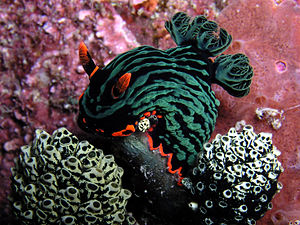
Koraltrekanten
Koraltrekanten er et geografisk område rigt på koralarter i havet omkring og mellem Indonesien, Malaysia, Papua Ny Guinea, Filippinerne, Salomonøerne og Østtimor.